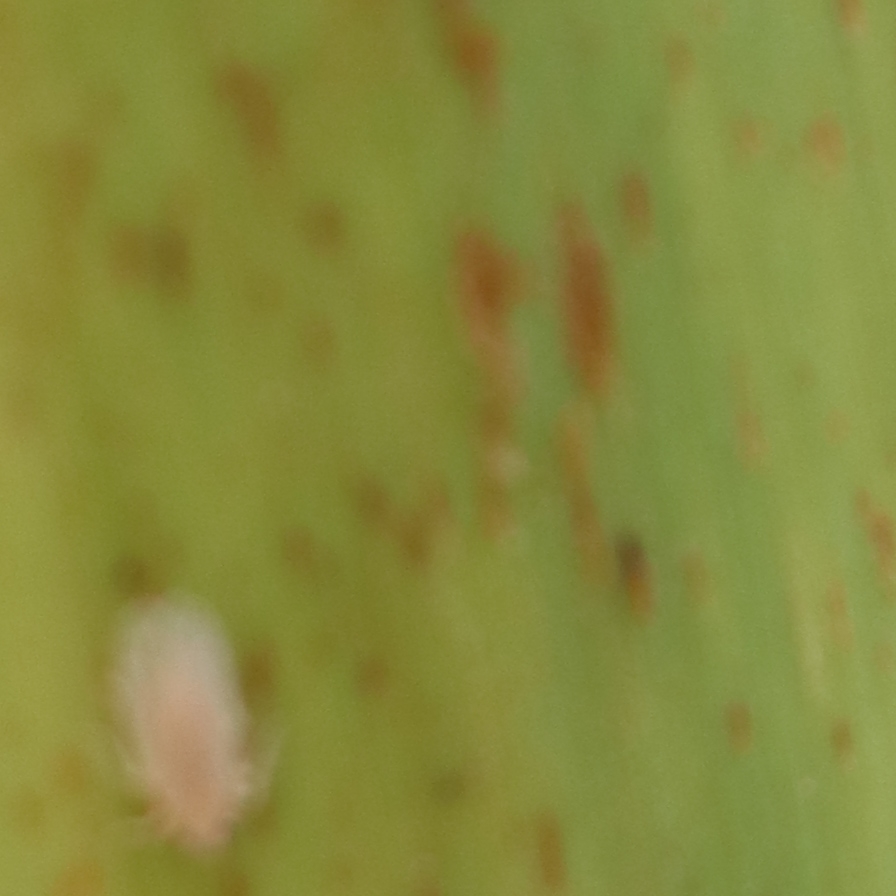
Label: Bug